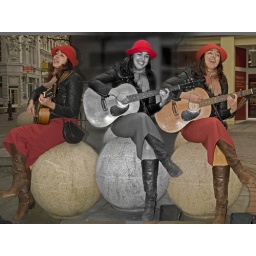
The subject is red. Saw this red hat on top of an Australian busker in Manchester.